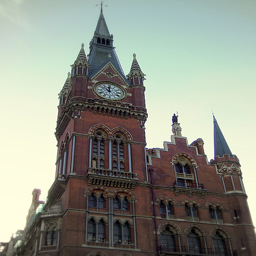
A brown building with a clock on top of the building.
Old style architecture with a huge clock on it
Upward view of a clock tower on the corner of an old building.
A building with a clock at the very top.
An old building with a clock on the tower.